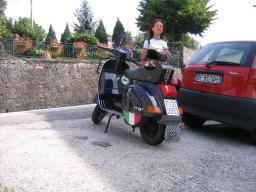
Label: Background_without_leaves